Science and Technology Education Innovation Center

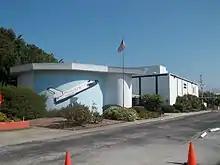

The Science Center is a non-profit organization founded in St. Petersburg in 1959 by William Guild and Nell Rodgers Croley. It was the first science center of its kind in the world, and it operates on donations and grants. Its mission is to inspire interest in and to promoting the understanding of all sciences.